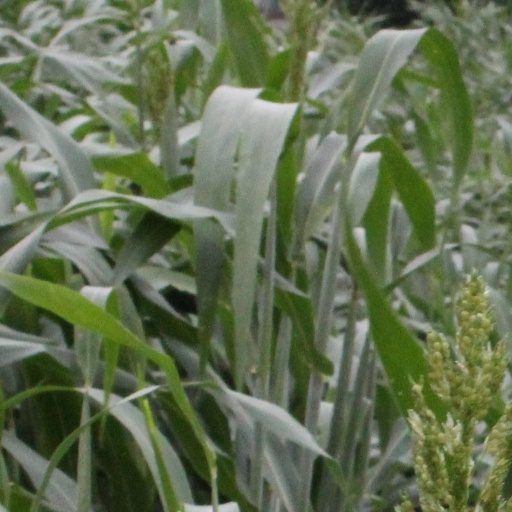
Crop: sorghum